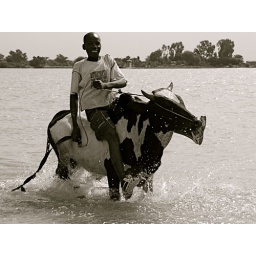
boy on cow in the Bani river 2